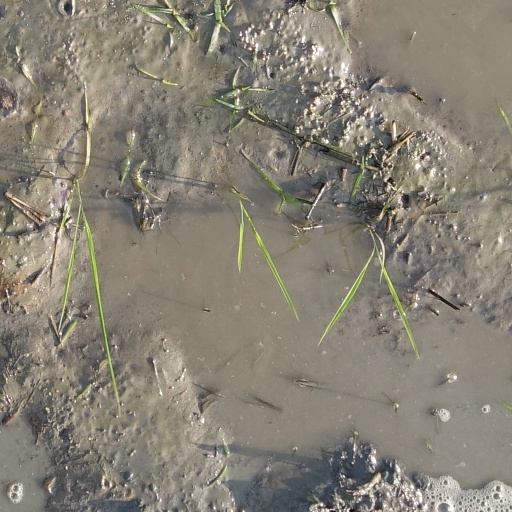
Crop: rice